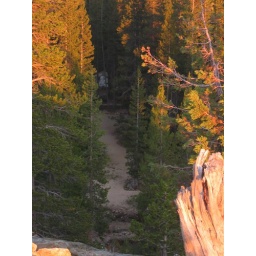
The white in the forest is the tent cabin. We stayed at the free campground behind all the buildings.